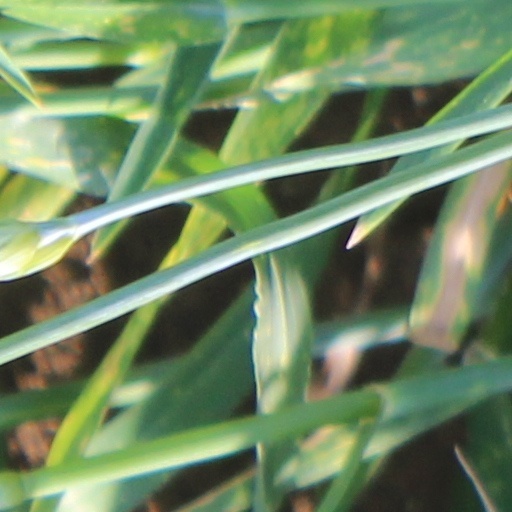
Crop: wheat